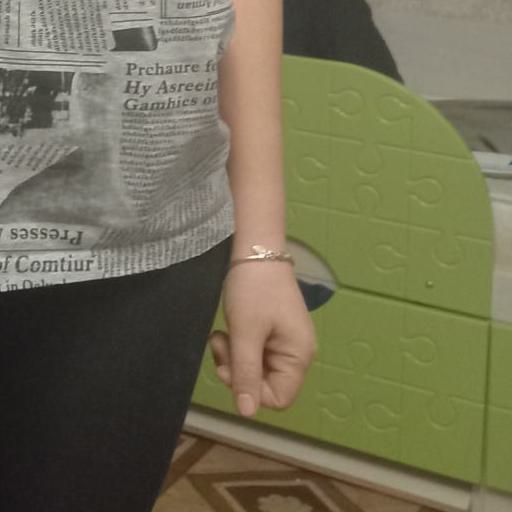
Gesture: no_gesture